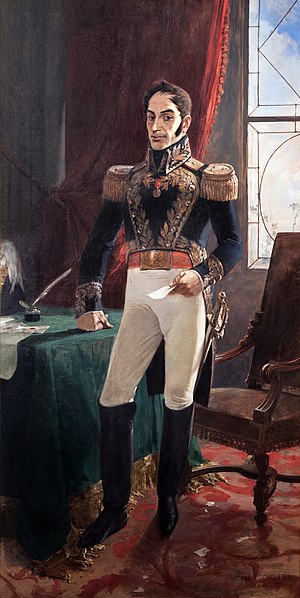
Bolivias præsidenter / Liste over Bolivias præsidenter
Bolivias præsident, er statsoverhoved og regeringsleder i Bolivia. I henhold til den nuværende forfatning vælges præsidenten ved valg for en fem-årig periode.